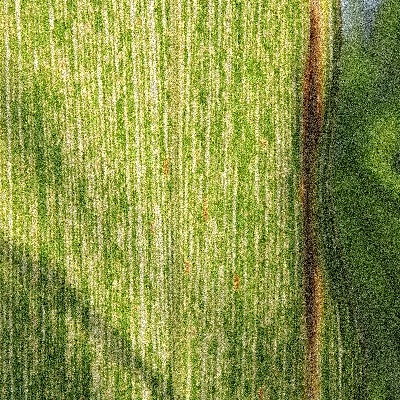
Label: Corn_(Maize)___Maize_Streak_Virus